San Francisco Giants

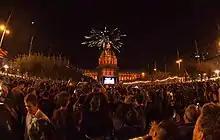
Fans celebrating the Giants' 2014 World Series victory at San Francisco City Hall.

The Giants, along with their rival Los Angeles Dodgers, became the first Major League Baseball teams to play on the West Coast. On April 15, 1958, the Giants played their first game in San Francisco, defeating the former Brooklyn and now Los Angeles Dodgers, 8–0. The Giants played for two seasons at Seals Stadium (from 1931 to 1957, the stadium was the home of the PCL's San Francisco Seals) before moving to Candlestick Park in 1960. The Giants played at Candlestick Park until 1999, before opening Pacific Bell Park (now known as Oracle Park) in 2000, where the Giants currently play.